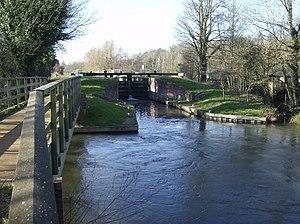
L’écluse de Woolhampton est une écluse sur le canal Kennet et Avon, dans le village de Woolhampton dans le Berkshire, en Angleterre. L’écluse permet de franchir un dénivelé de 2,72 m. Elle est administrée par la British Waterways.